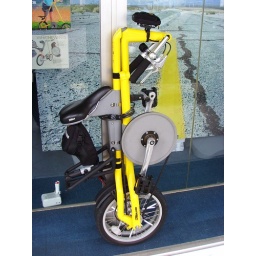
Cable lock coiled below seat and round the pole you want locking to.